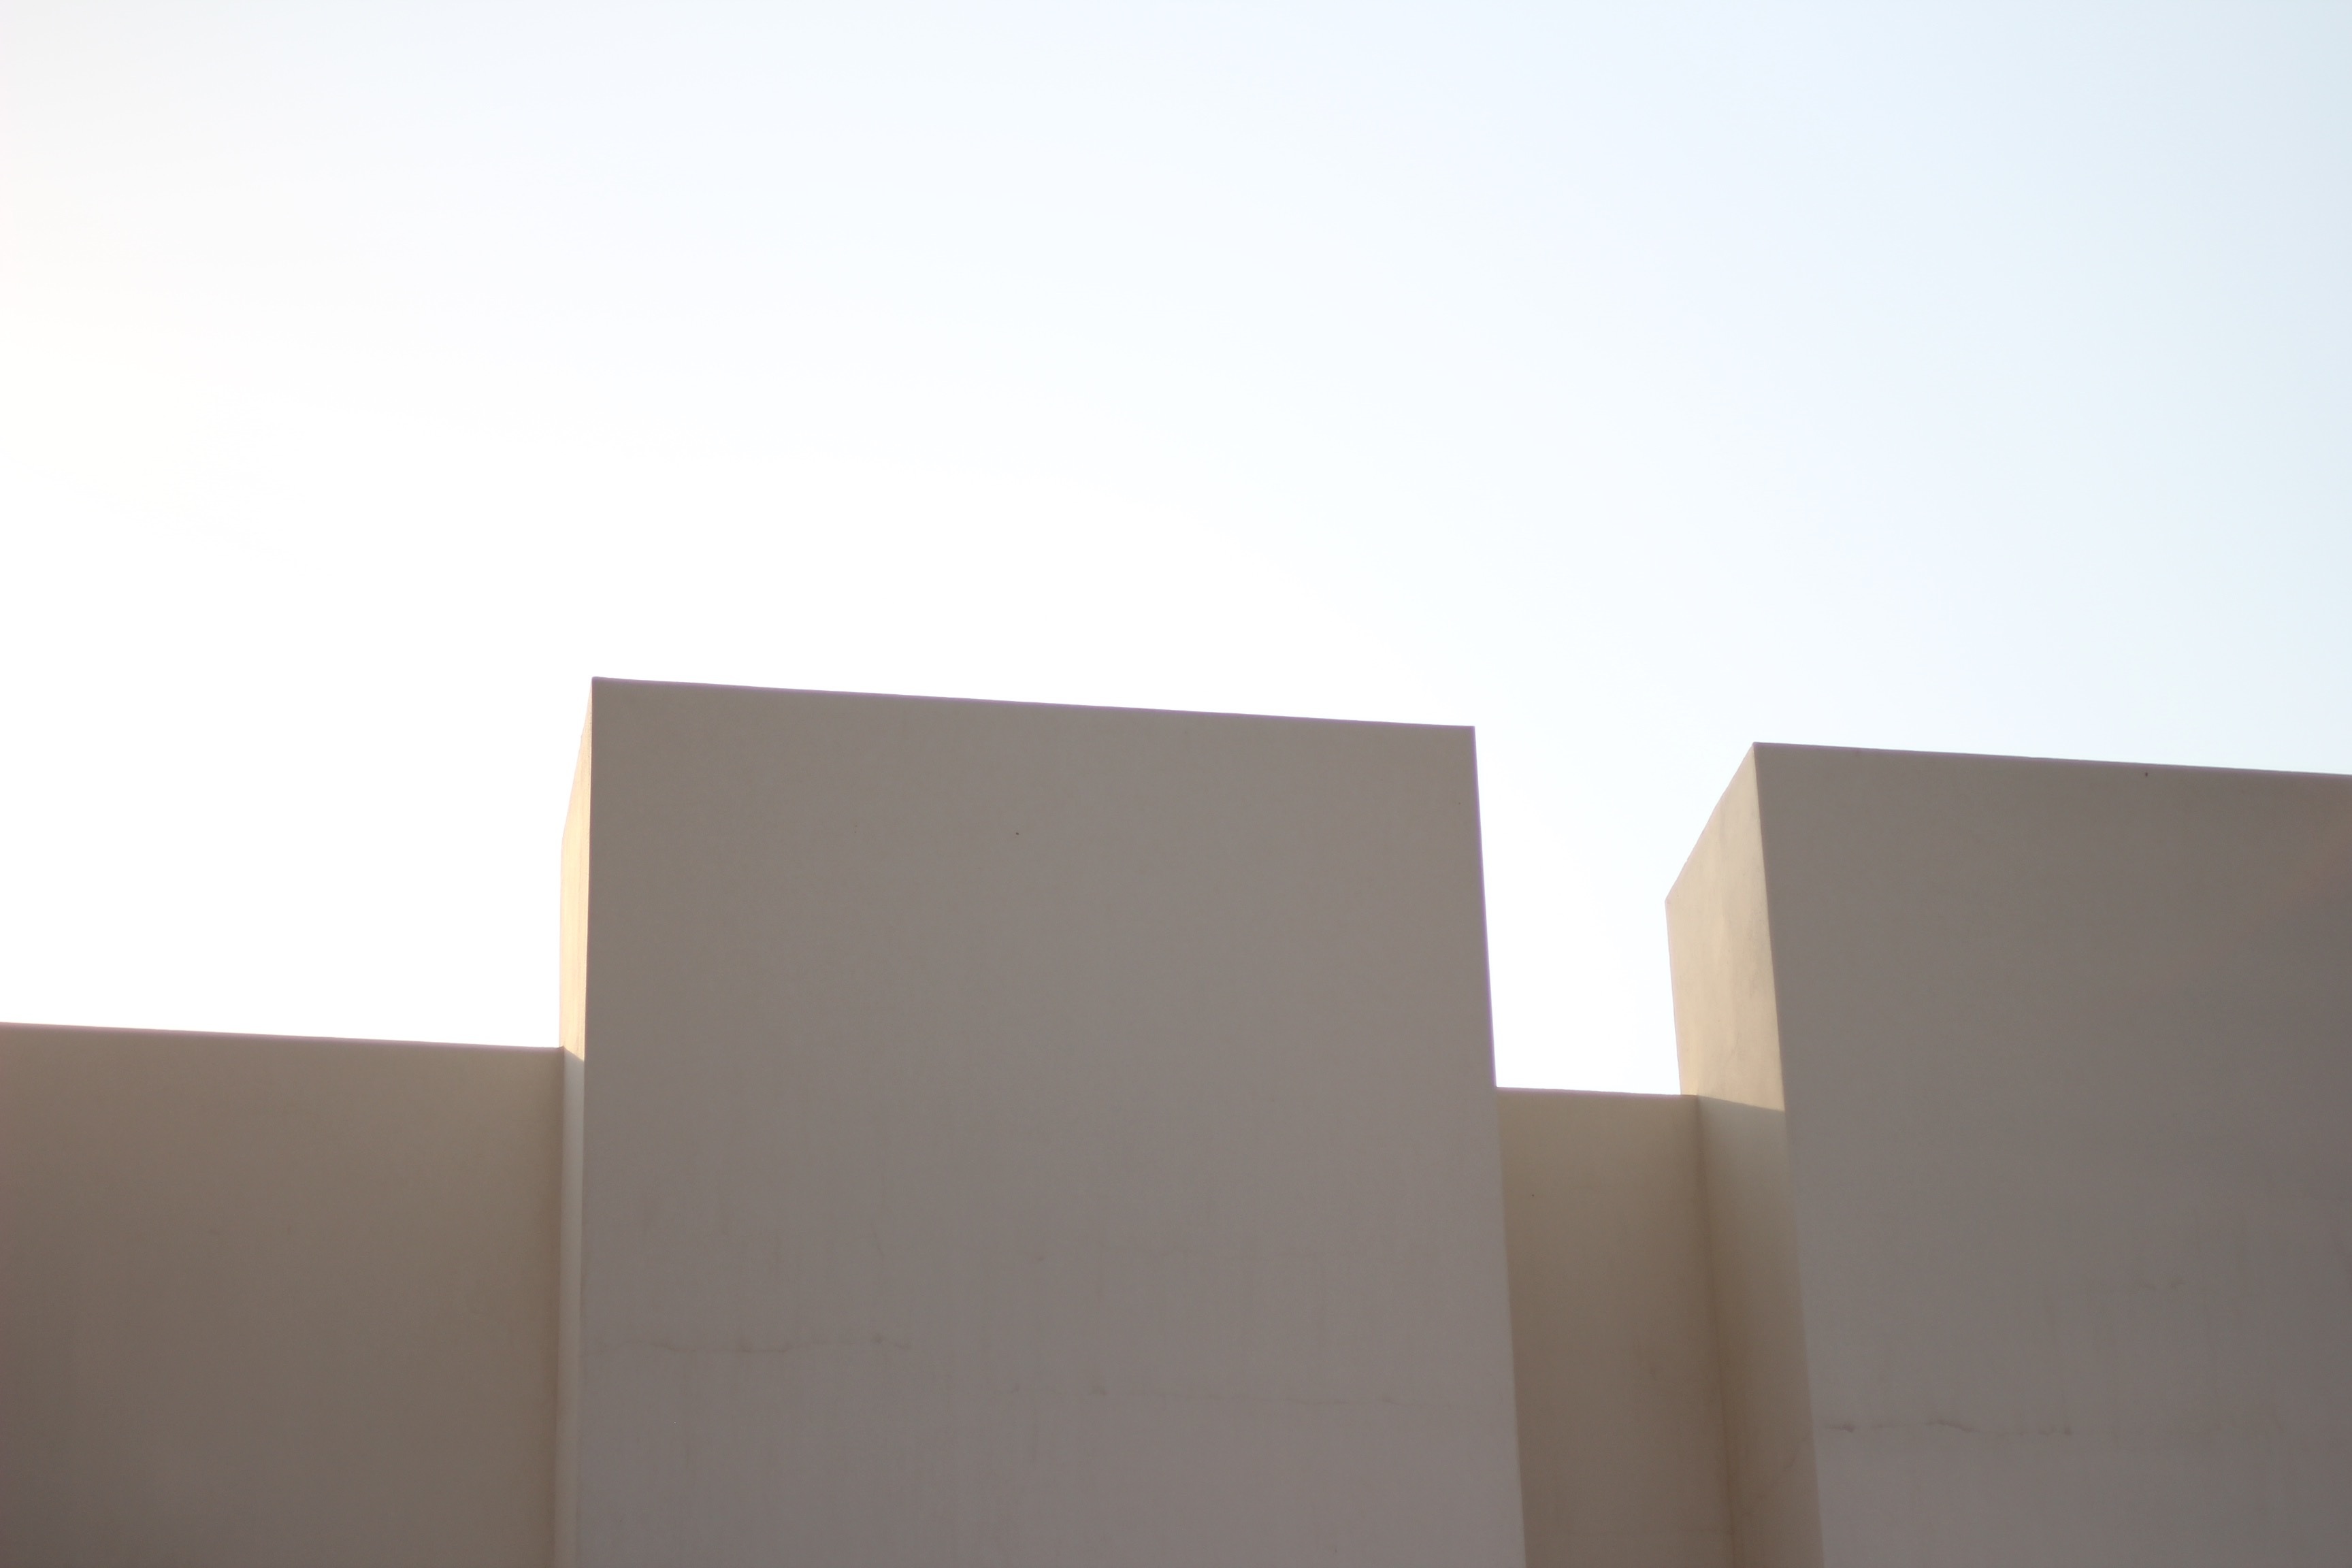
wood, wall, ceiling, lighting, material, brand, design, plywood